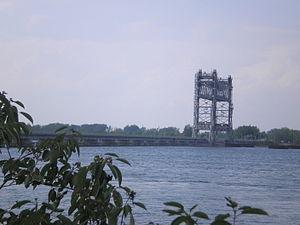
Le pont Saint-Louis-de-Gonzague est un pont routier situé en Montérégie qui relie la municipalité de Saint-Louis-de-Gonzague avec le secteur Saint-Timothée de la ville de Salaberry-de-Valleyfield en enjambant le canal de Beauharnois.
Saint-Louis-de-Gonzague, auparavant Rocqueville, est une municipalité de paroisse située dans la municipalité régionale de comté de Beauharnois-Salaberry au Québec. Elle se trouve dans le pays du Suroît dans la région administrative de la Montérégie.
Cette liste de ponts, traversiers, et d'autres passages du fleuve Saint-Laurent et les Grands Lacs, est organisée par ordre de la rive sud de terminal allant du golfe du Saint-Laurent vers amont, soit le lac Supérieur.